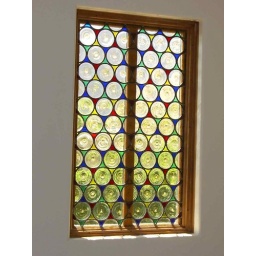
Stained glass window by Sans Soucie Art Glass Studios Inc.